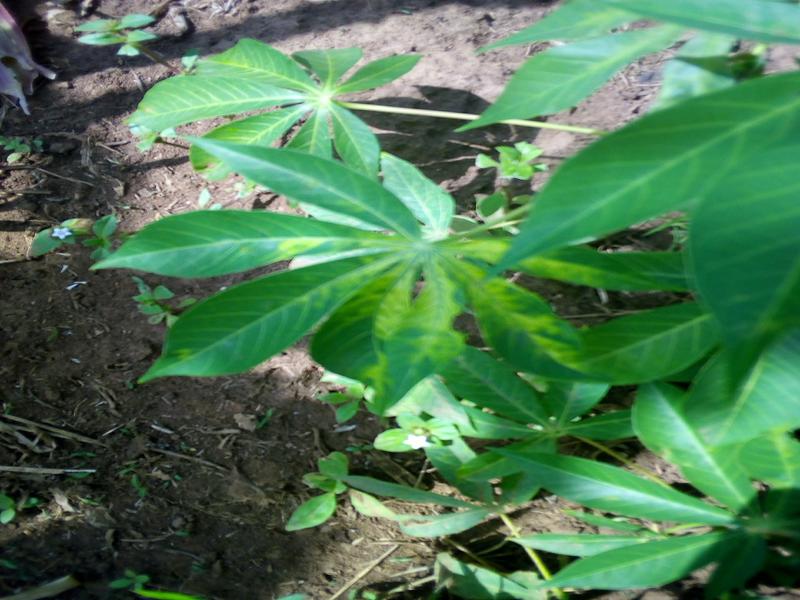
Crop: cassava
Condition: mosaic_disease